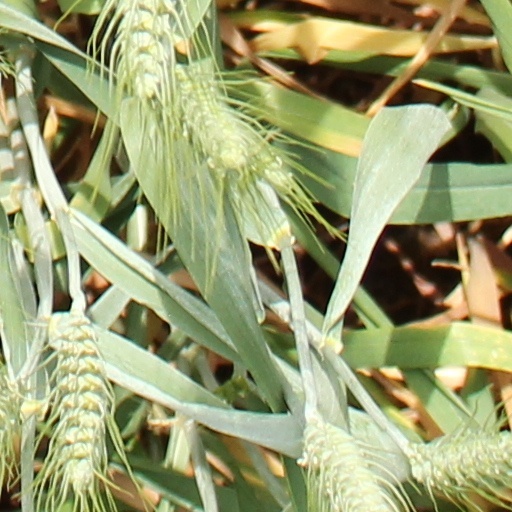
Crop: wheat